Alicante Tram

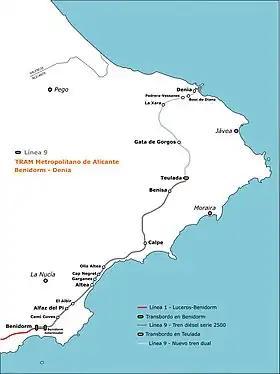
Line 9 route in 2023

The underground section is planned to continue westward to "Estación Multimodal" serving the Adif station (and a possible relocation of the bus station). This was originally delayed, but in April 2022 President of the Valencian Government Ximo Puig committed funds to progress this extension.